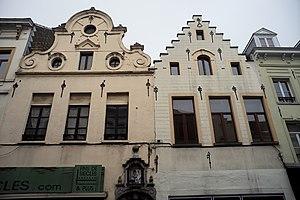
Un trumeau est :
En architecture, le fronton est un ornement, souvent de forme triangulaire, qui est généralement placé au-dessus de l'entrée d'un édifice, d'une travée, d'une porte, ou d'une fenêtre. Le fronton peut couvrir tout un pignon, il n'est alors matérialisé que par son cadre mouluré. En terme technique, le fronton correspond à un couronnement pyramidé.